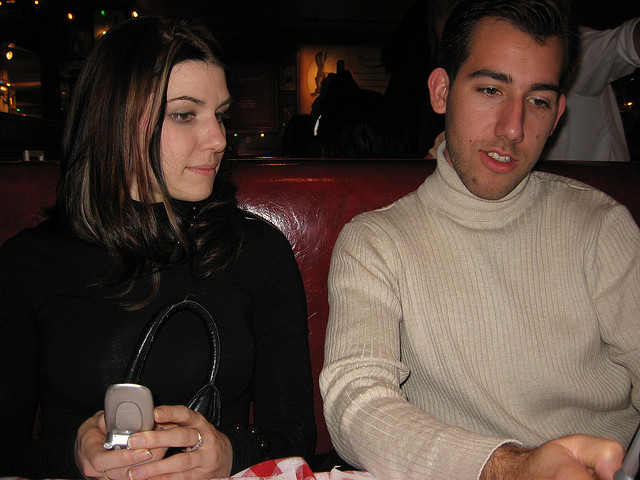
user: Given an image and a question. Answer the question in a short answer. Question: What is the likely relationship between these two people? Short Answer:
assistant: friend